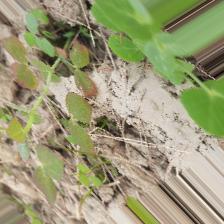
Label: Lentil Rust